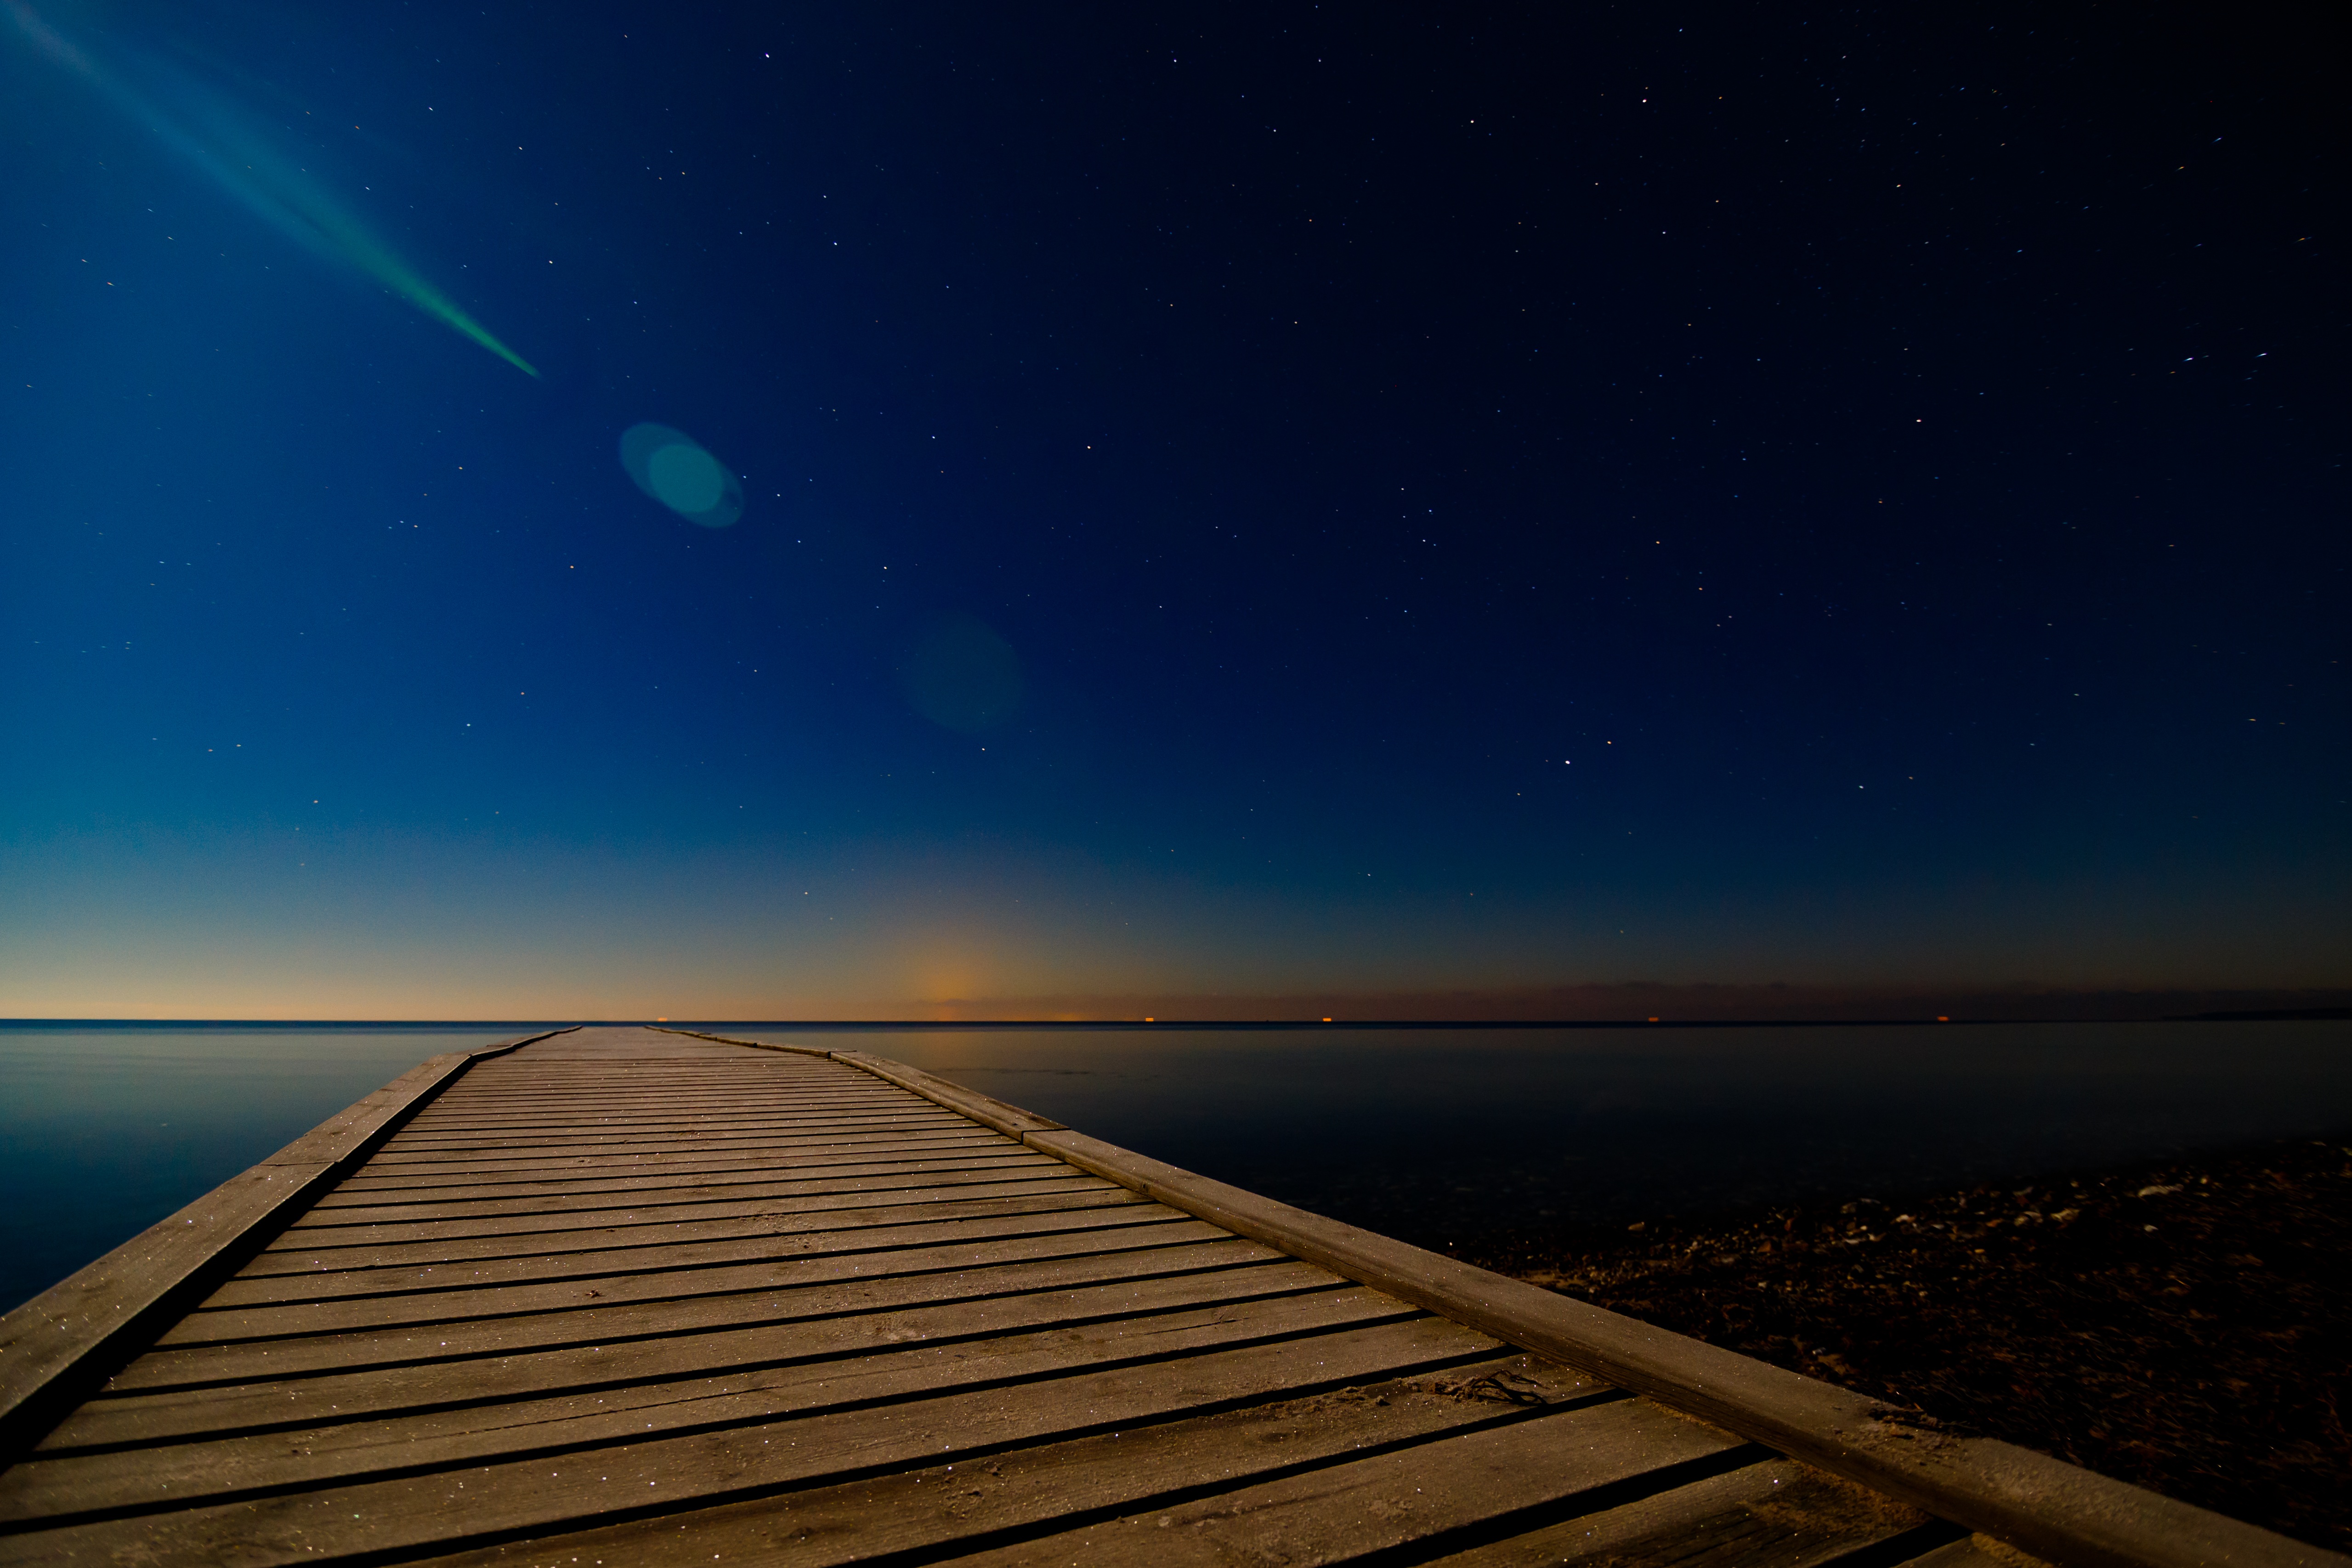
sea, horizon, light, sky, bridge, night, sunlight, star, dawn, atmosphere, dusk, moon, aurora, stars, astronomical object, evening landscape, atmosphere of earth